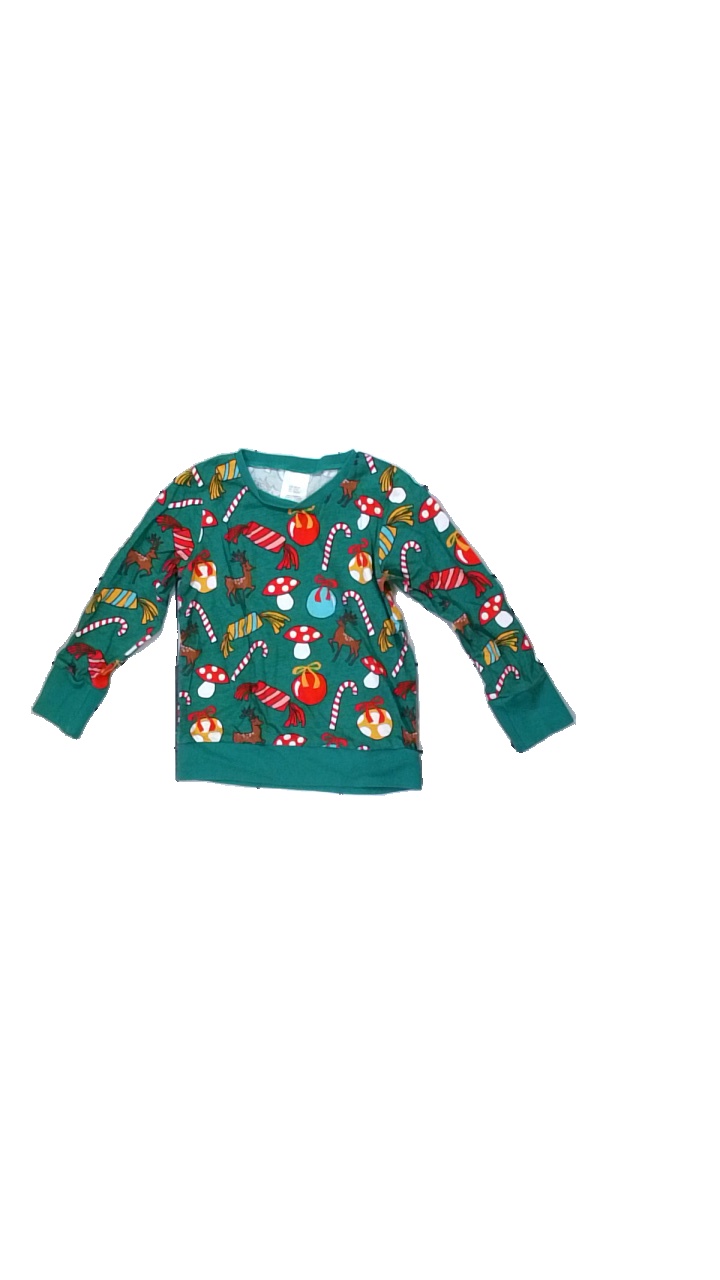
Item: Pajamas (Children)
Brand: Lindex
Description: långärmad pyjamas tröja med olika jul saker på
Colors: Green, Red, White, Multicolor
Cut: Regular
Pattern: Other
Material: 100% cotton
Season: Winter
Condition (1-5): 5
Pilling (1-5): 5
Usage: Reuse
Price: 50-100